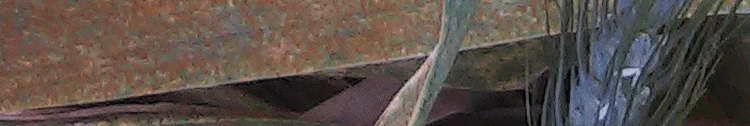
Label: Wheat___Brown_Rust